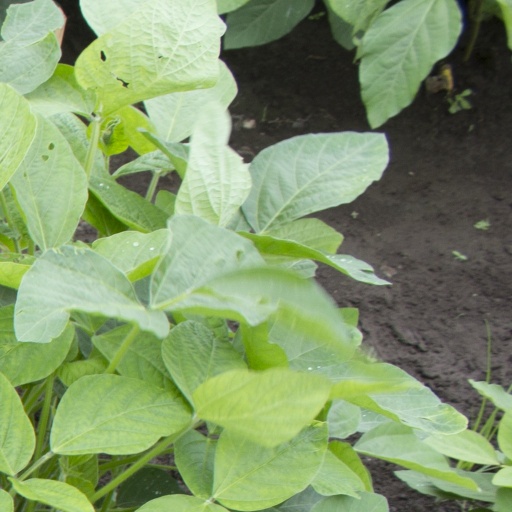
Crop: soybean